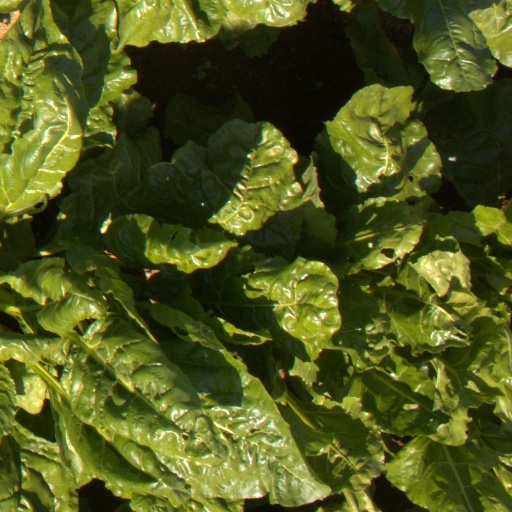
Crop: sugar beet